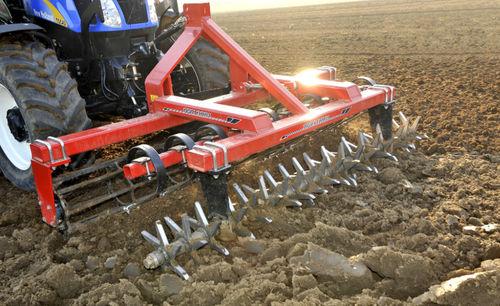
Mashine ya kilimo, trekta ya kisasa lililofungwa kwa jembe dogo la kisasa lenye visu vidogovidogo, ambalo hutumika kwa ajili ya kuchimbua na kuchanganya udongo wakati wa uandaaji wa shamba kuelekea shughuli za kilimo.